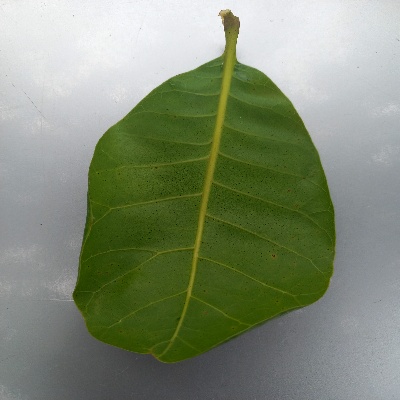
Crop: Cashew
Condition: healthy